Pietro Casola

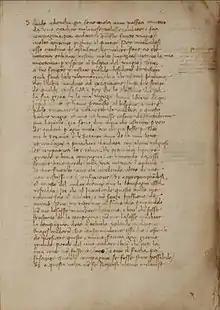

Pietro Casola (1427 – November 6, 1507) was a Catholic canon, born to a noble Italian family in Milan. He is most notable for the journal of his "Pilgrimage to Jerusalem in the Year 1494". He served in Rome as a secretary attache to the Milanese Embassy in Rome and later as senior of the Cardinal Deacons of the Duomo. In 1467, Pope Paul II nominated him for the benefice of St. Victor at Corbetta as a reward for his service to the Catholic Church.